Theobald von Bethmann Hollweg

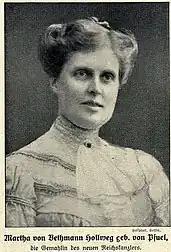
Martha von Bethmann Hollweg in 1909

On 17 June 1889 Bethmann Hollweg married Martha von Pfuel, the niece of Prussian Minister President Ernst von Pfuel. The marriage produced four children, one of whom died young. Their oldest son August Friedrich was killed on the eastern front on 9 December 1914.